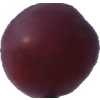
Label: pink_grape